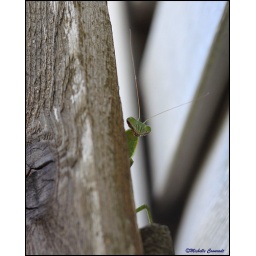
I was walking around the yard and saw this guy on the other side of the fence just watching me.